Contemporary Indigenous Australian art

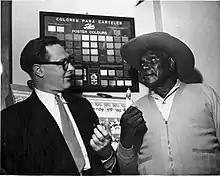
Albert Namatjira, right, with portraitist William Dargie

In the 1930s, artists Rex Battarbee and John Gardner introduced watercolour painting to Albert Namatjira, an Indigenous man at Hermannsberg Mission, south-west of Alice Springs. His landscape paintings, first created in 1936 and exhibited in Australian cities in 1938, were immediately successful, and he became the first Indigenous Australian watercolourist as well as the first to successfully exhibit and sell his works to the non-Indigenous community. Namatjira's style of work was adopted by other Indigenous artists in the region beginning with his close male relatives, and they became known as the Hermannsburg School or as the Arrernte Watercolourists.